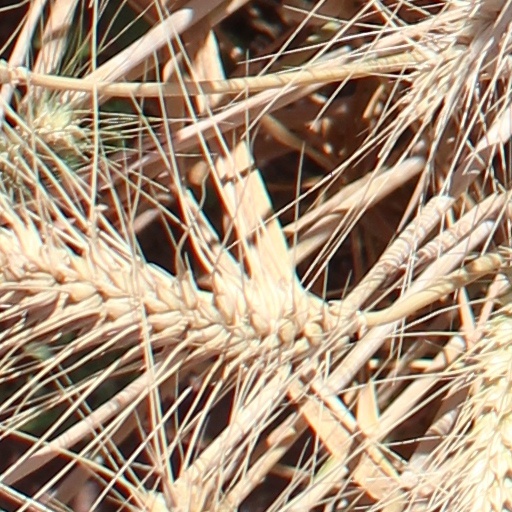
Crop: wheat